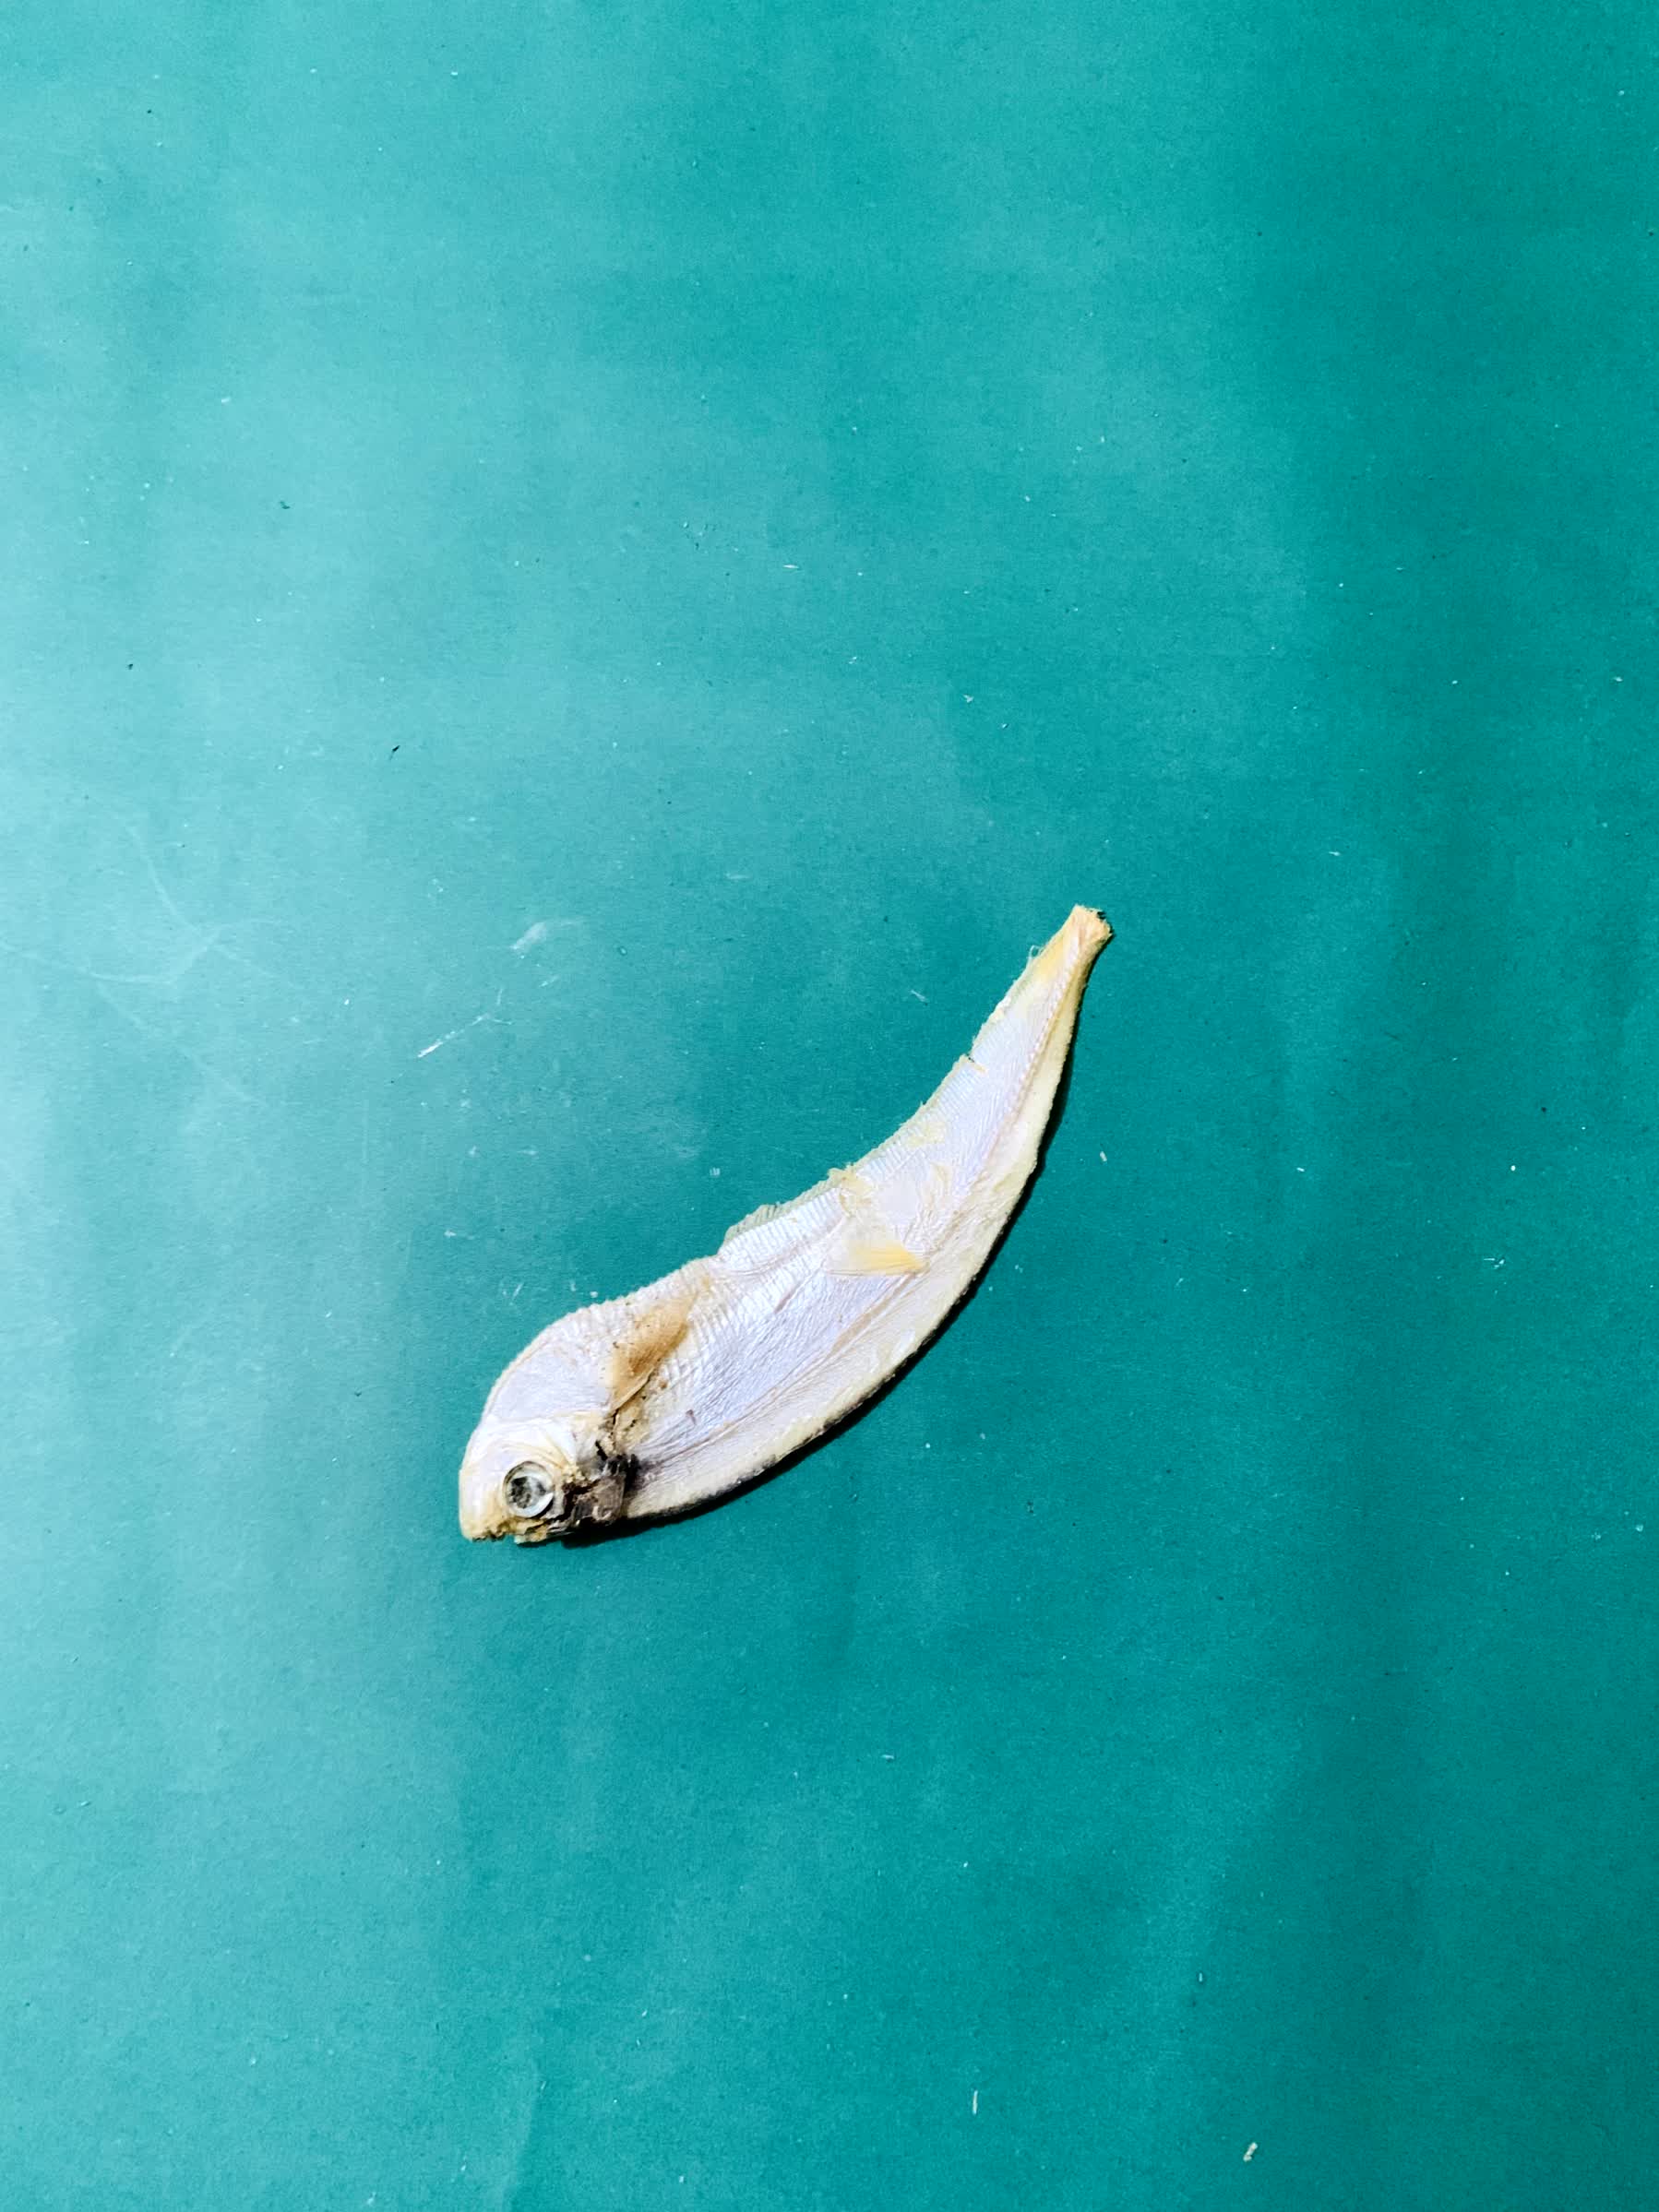
Species: Shukna Feuwa